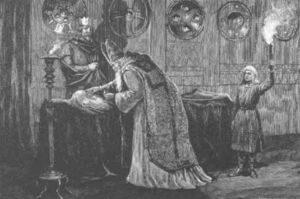
Norna-Gests þáttr
Norne-Gæsts død. Xylografi af Gunnar Forssell (1859–1903).
Fortælling om Norne-Gæst er en fornaldersaga – altså en eventyrsaga. Den er antagelig nedskrevet ca. år 1300. Rammefortællingen er henlagt til kong Olav Tryggvasons hof ca. år 998. Til hoffet kommer den danskfødte kæmpe Gæst eller Norne-Gæst, som fortæller om sit liv og sine oplevelser. Han har levet i mere end 300 år, fordi en af nornerne ved hans fødsel havde slukket den lysestump, der angiveligt vil være bestemmende for hans livslænge, således, at dette aldrig brænder helt ud.